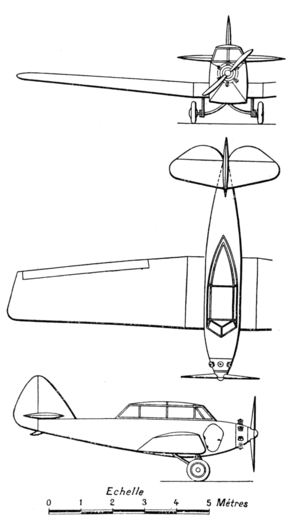
Le Delanne 11 était un prototype d’avion de tourisme biplace, conçu par Maurice Delanne. De construction mixte, c’était un monoplan à aile basse. Un seul exemplaire fut construit.